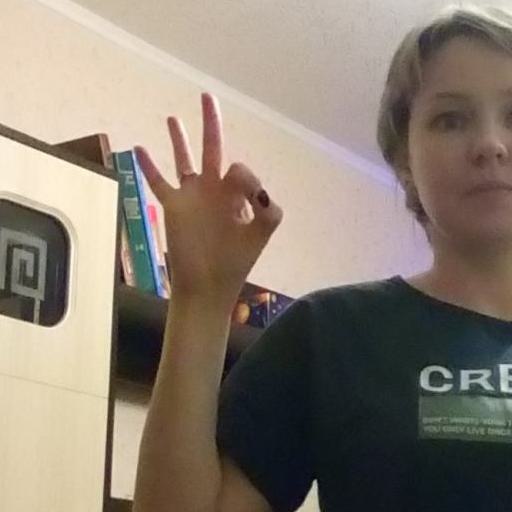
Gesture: ok